The Seven Crystal Balls

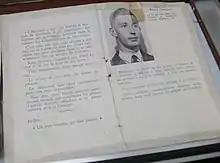
Booklet published by the Belgian Resistance group "L'Insoumis", denouncing Georges Remy as a collaborator. Hergé later admitted that "I hated the Resistance thing ... I knew that for every one of the Resistance's actions, hostages would be arrested and shot".

In October 1945, Hergé was approached by Raymond Leblanc, a former member of a conservative Resistance group, the National Royalist Movement (MNR), and his associates André Sinave and Albert Debaty. The trio were planning on launching a weekly magazine for children. Leblanc, who had fond childhood memories of "Tintin in the Land of the Soviets", thought Hergé would be ideal for it. Hergé agreed, and Leblanc obtained clearance papers for him, allowing him to work. Concerned about the judicial investigation into Hergé's wartime affiliations, Leblanc convinced William Ugeux, a leader of the Belgian Resistance who was now in charge of censorship and certificates of good citizenship, to look into the comic creator's file. Ugeux concluded that Hergé had been "a blunderer rather than a traitor" for his work at ". The decision whether Hergé would stand trial belonged to the general auditor of the Military Tribunal, Walter Ganshof van der Meersch. He closed the case on 22 December, declaring that "in regard to the particularly inoffensive character of the drawings published by Remi, bringing him before a war tribunal would be inappropriate and risky".